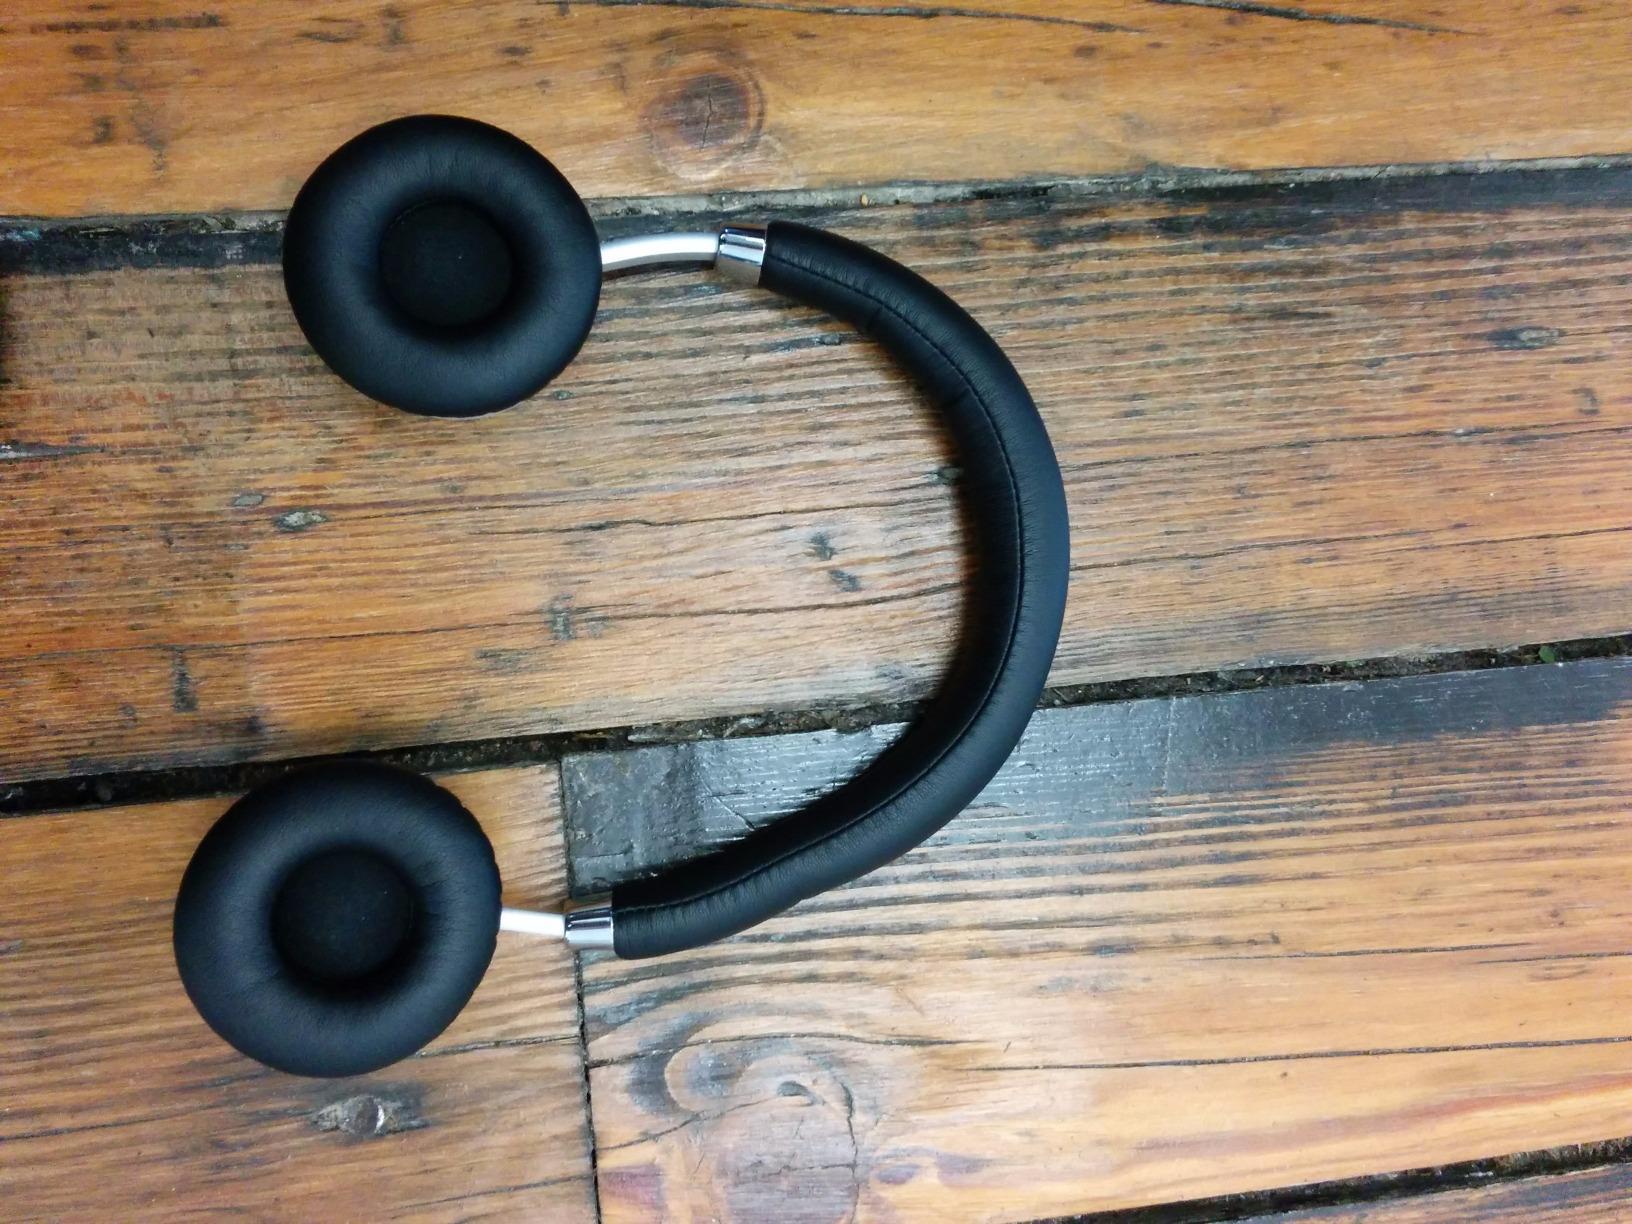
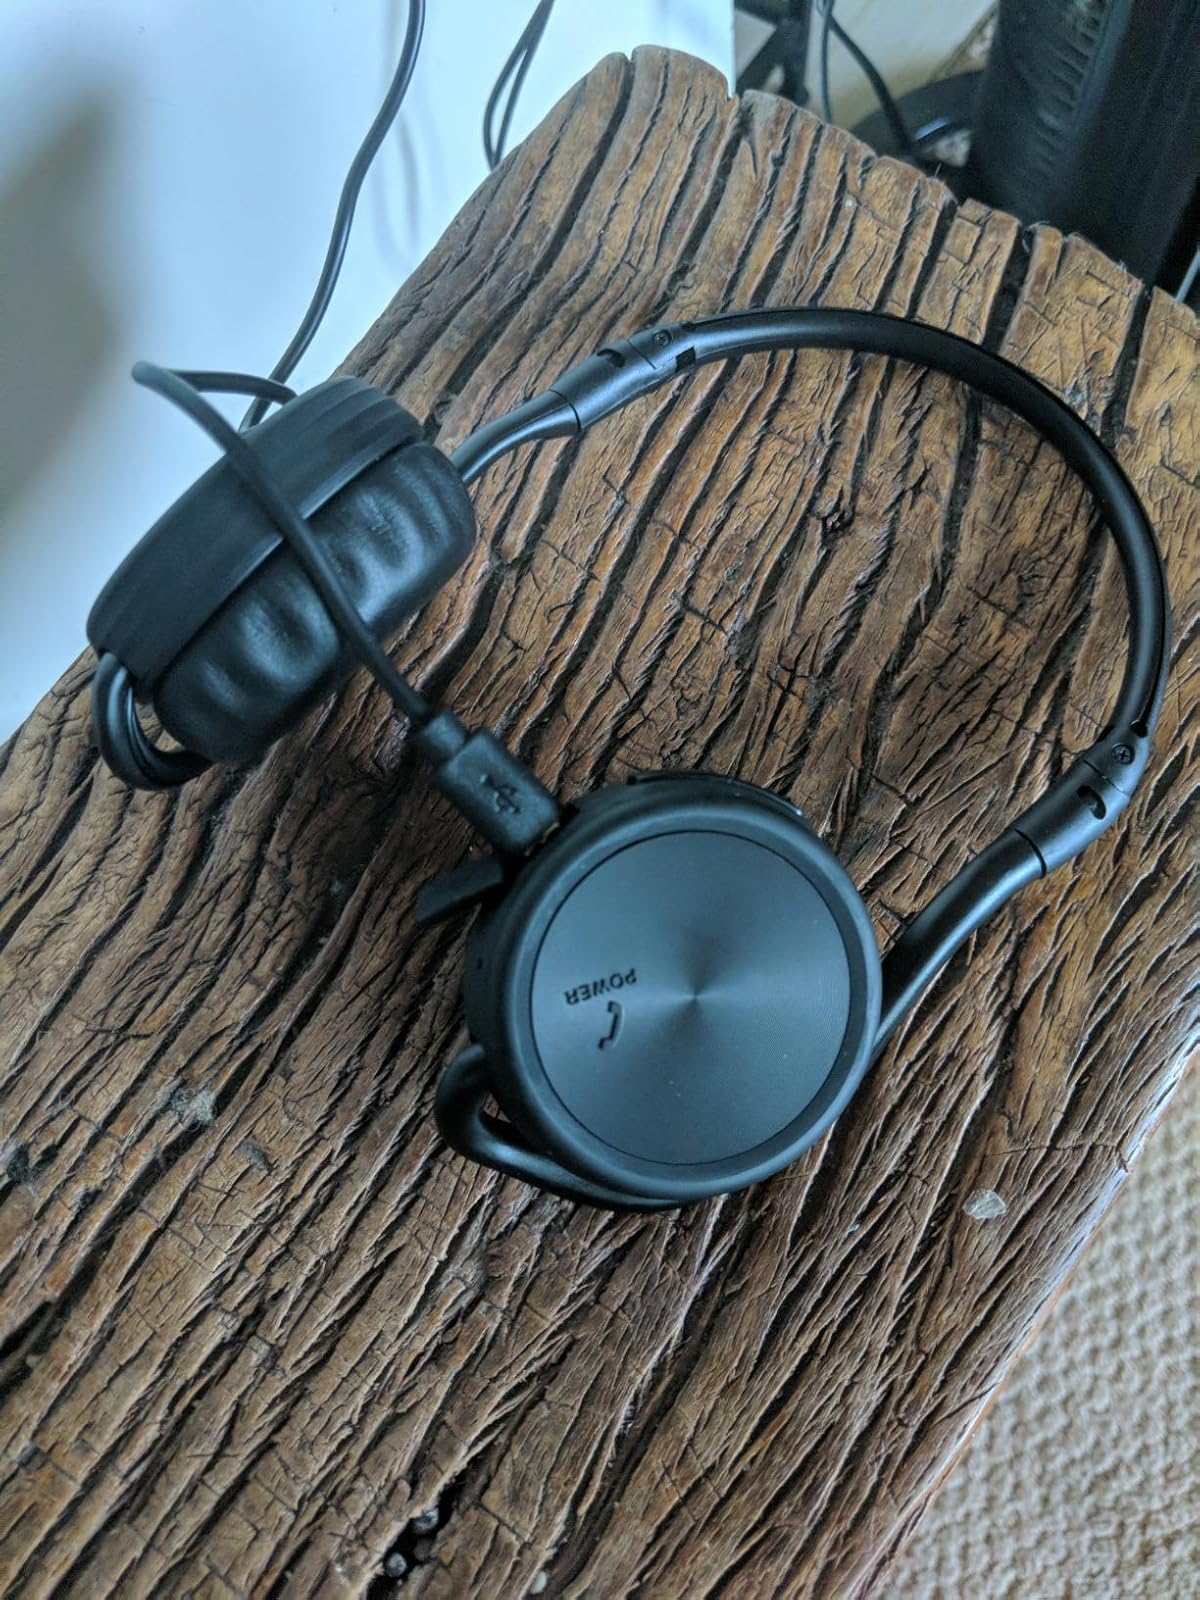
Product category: headphones
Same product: no